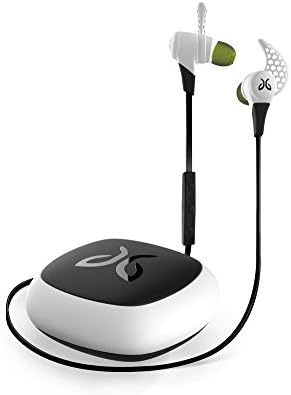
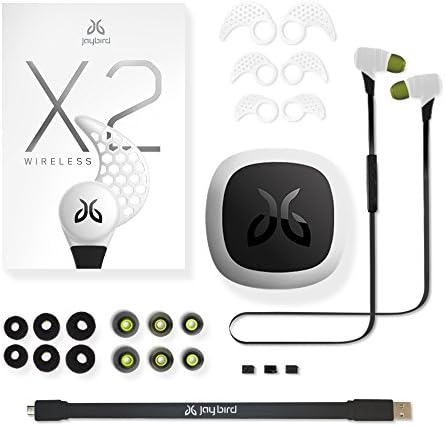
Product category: headphones
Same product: yes